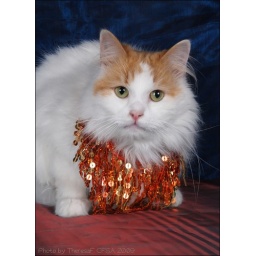
PETS - 10th. Red van longhair male domestic pet. Owned by Lashan Moodley and Sher Singh